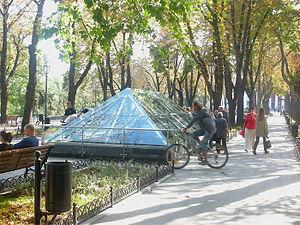
Promenade maritime de la ville d'Odessa. Il se situe en haut du fameux escalier du Potemkine, dans l'axe de l'actuelle mairie où fait face la statue de Pouchkine.